Punched card sorter

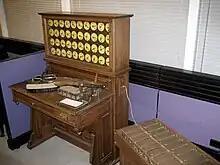
Replica of Hollerith tabulating machine with sorting box, circa 1890. The "sorting box" was an adjunct to, and controlled by, the tabulator. The "sorter", an independent machine, was a later development.

Sorting cards became an issue during the 1900 agricultural census, so Herman Hollerith's company developed the 1901 Hollerith Automatic Horizontal Sorter, a sorter with horizontal pockets.